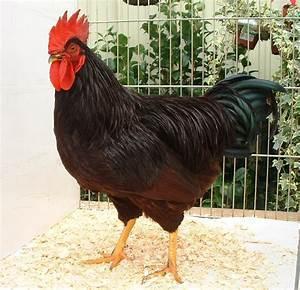
chicken